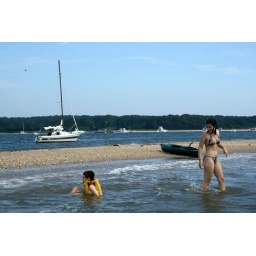
The occupants of the sail boat enjoying a cool dip with my Kayak in the background.